Kalahari Red

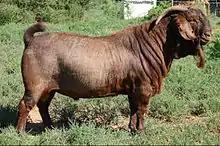
A Kalahari Red buck

The Kalahari Red is a breed of goat originating from South Africa. Their name is derived from their red coat and the Kalahari Desert. They are generally used in meat production. The Kalahari Red goat has adapted to resist their harsh environment, having their red coats as a means of protection against sunlight and naturally built to resist diseases. They are well suited for rangeland affected by woody plant encroachment.